Arrack

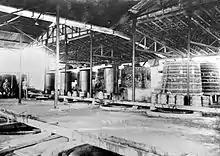
Batavian arrack factory "Aparak" in 1948

Within Indonesia itself, the term "arak" is still widely used to describe arrack. Arak (or rice wine) was a popular alcoholic beverage during the colonial era. It is considered the "rum" of Indonesia because, like rum, it is distilled from sugarcane. It is a pot still distillation. To start the fermentation, local fermented red rice is combined with local yeast to give a unique flavor and smell of the distillate. It is distilled to approx. 70% ABV. Like rum, Batavia-arrack is often a blend of different original parcels.